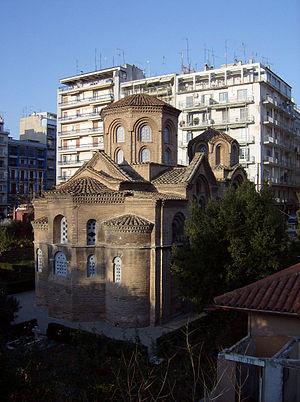
L’église de la Panagia Chalkeon, est une église chrétienne byzantine érigée au XIᵉ siècle à Thessalonique, en Grèce actuelle. Elle est aujourd’hui classée patrimoine mondial de l’UNESCO en tant que monument byzantin de Thessalonique.